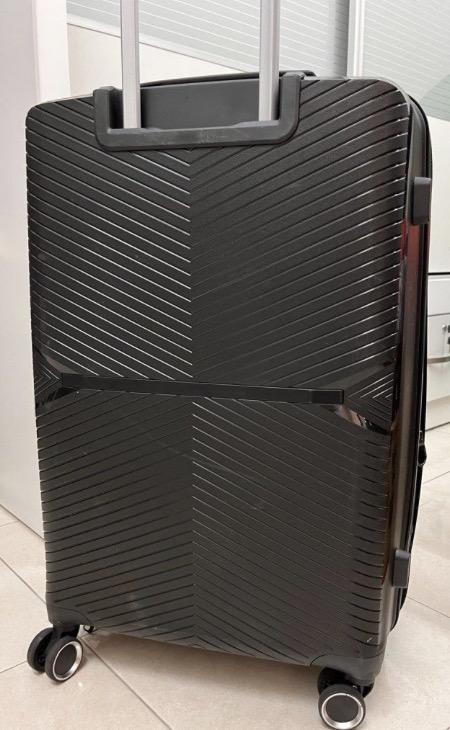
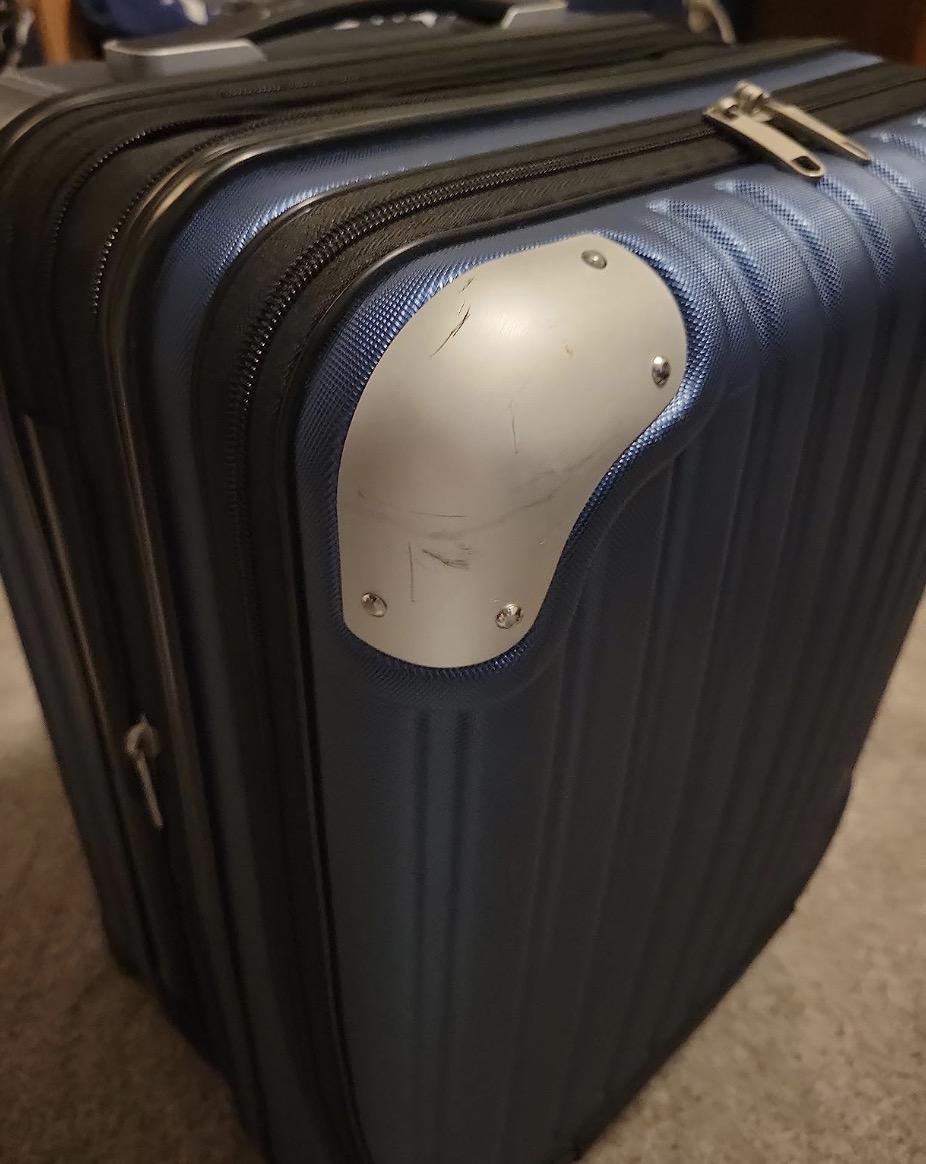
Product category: items_tea
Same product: no